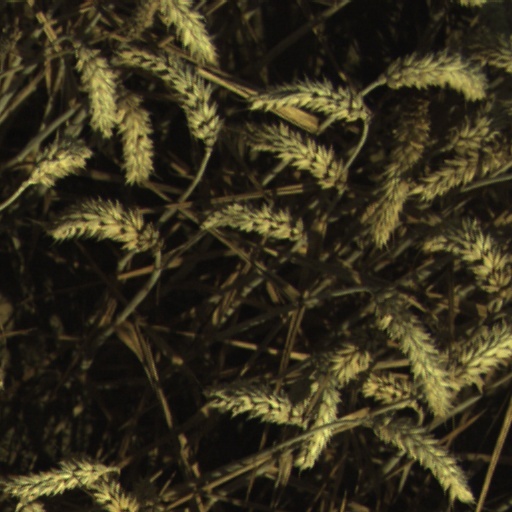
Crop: wheat